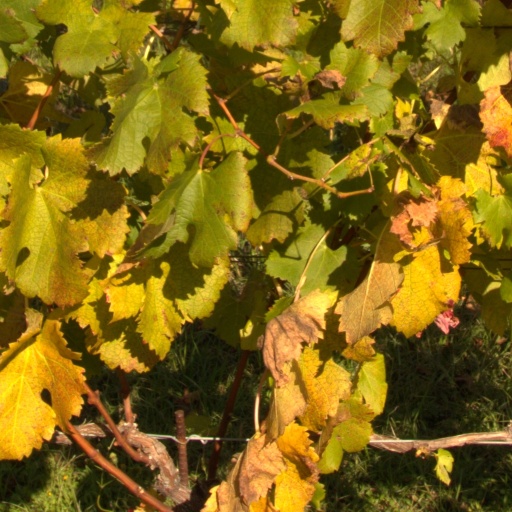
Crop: grape